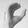
ASL letter: C